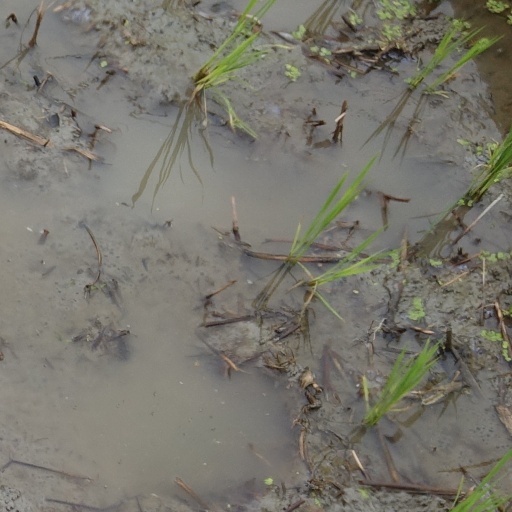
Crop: rice